Barnsley Canal

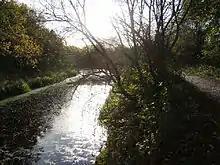
Looking southeast along the canal and towpath below Hiendley Reservoir

A major breach of the canal occurred on 20 November 1911, when subsidence caused part of the aqueduct and the adjacent embankment to fail. Repairs were not completed until 10 July 1912, when the canal was reopened. The canal had to close for four months at the end of 1922 due to drought conditions. In 1934, the county council installed an electric lift bridge at Royston. Traffic continued to fall, and maintenance costs increased as the effects of subsidence damaged the infrastructure, but the canal remained profitable until 1942. The following year, the Royston bridge was operated 856 times to allow boats to pass. Mottram Wood colliery was flooded on 13 June 1945, when another leak occurred near the aqueduct, and in 1946, of water escaped from the canal on 22 November, flooding a housing estate and the surrounding countryside. The Aire and Calder applied to abandon the canal in May 1947, and although the fledgeling Inland Waterways Association campaigned for its retention, the Docks and Inland Waterways Executive (DIWE) expressed "grave doubts as to whether it would be in the national interest to reinstate the waterway." The DIWE then offered compensation to carriers who were affected by the closure, and the abandonment order was finally granted in 1953. The aqueduct was demolished immediately, as it was deemed to be unsafe.